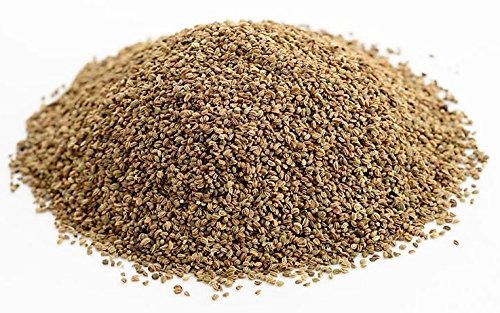
Item Name: Whole Celery Seeds All Natural by Its Delish, 3 lbs
Bullet Point 1: PREMIUM Whole Celery Seeds
Bullet Point 2: VALUE SIZE Three Pounds (48 Oz) bulk bag Its Delish brand
Bullet Point 3: TASTE & HEALTH Enhance your culinary experience with hearty flavor, bold taste and vibrant aroma
Bullet Point 4: PERFECT to flavor tea, soups, stews, pickling, salads, dressing, coleslaw, potato salad etc.
Bullet Point 5: QUALITY Certified Kosher OU Packaged in the USA 100% All Natural Shipped to you fresh!
Value: 3.0
Unit: Ounce

Price: 23.99